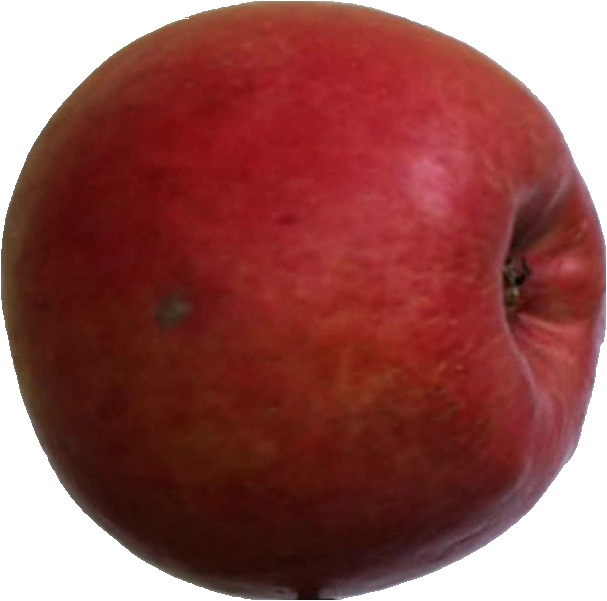
Label: apple_crimson_snow_1